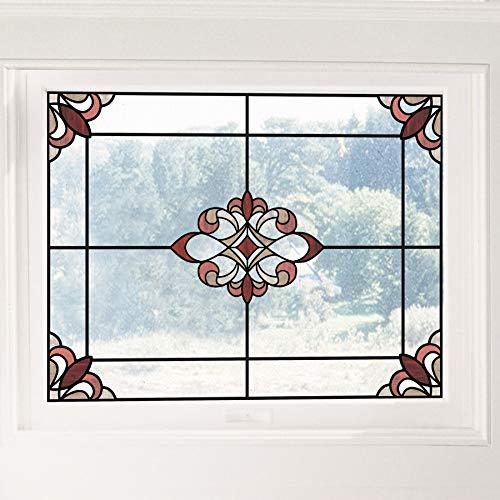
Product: InHome NH2416 Red Westwood Stained Glass Window Film
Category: Home & Kitchen | Home Décor | Window Treatments | Window Stickers & Films | Window Films
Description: Red and grey stained glass decal.
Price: $10.99